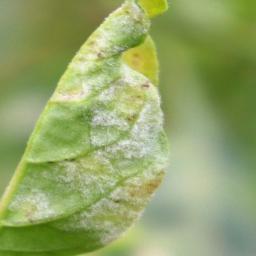
Label: powdery mildew